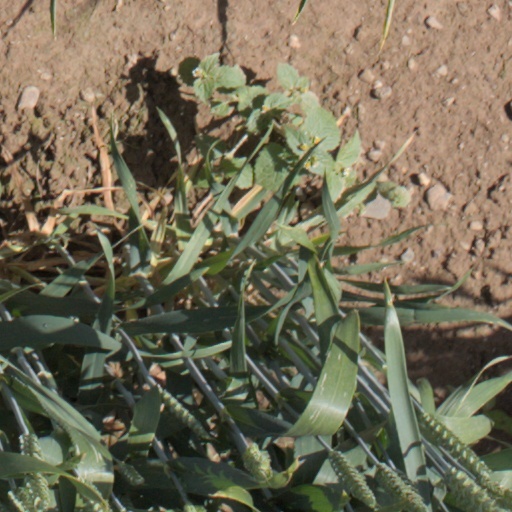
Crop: wheat